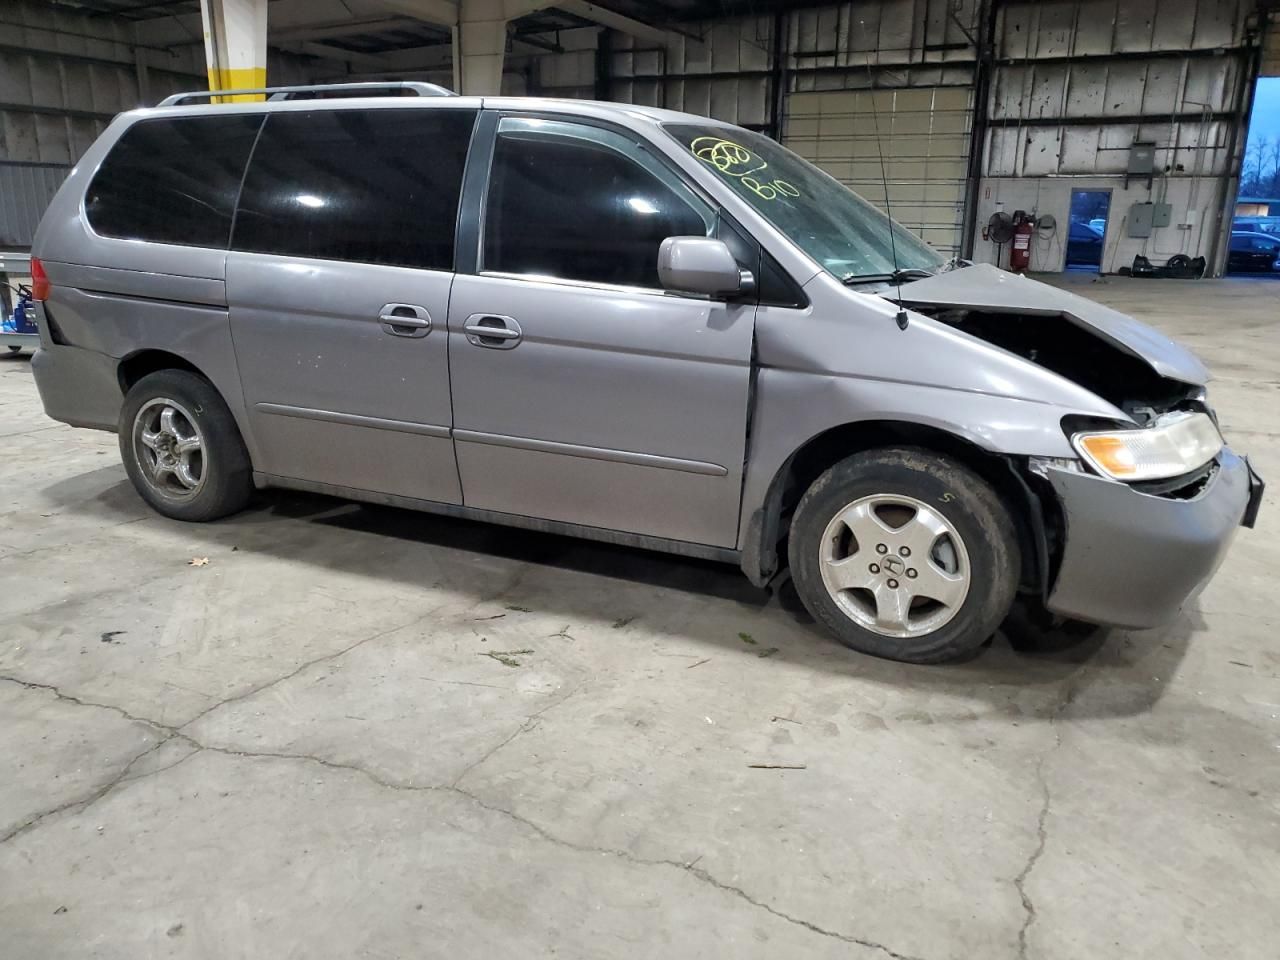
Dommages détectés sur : plaque d'immatriculation avant, pare-choc avant, capot, aile avant droite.
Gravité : mineur